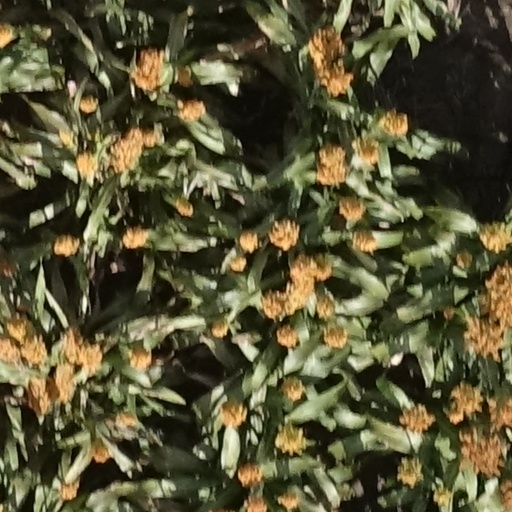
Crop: sorghum